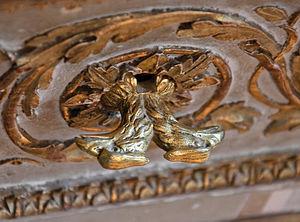
Poignée de tiroir en forme d'aigle bicéphale, évoquant la Maison d'Autriche, dans la bibliothèque des cabinets intérieurs de la Reine au Château de Versailles.
La maison de Habsbourg /abz.buʁ/ en allemand : Habsburg, /ˈhaːps.bʊʁk/ ou maison d'Autriche est une importante maison souveraine d'Europe connue entre autres pour avoir fourni tous les empereurs du Saint-Empire romain germanique entre 1452 et 1740, ainsi qu'une importante lignée de souverains d'Espagne et de l'empire d'Autriche, puis de la double monarchie austro-hongroise. La dynastie porte le nom de « maison de Habsbourg-Lorraine » depuis 1780.
Le terme monarchie de Habsbourg peut, dans la littérature historique, désigner trois étapes de l'évolution de ce qui est également appelé empire de Habsbourg ou, plus rarement, monarchie d'Autriche :